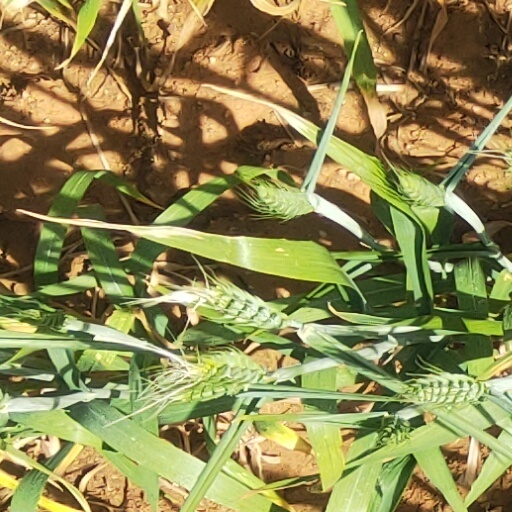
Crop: wheat